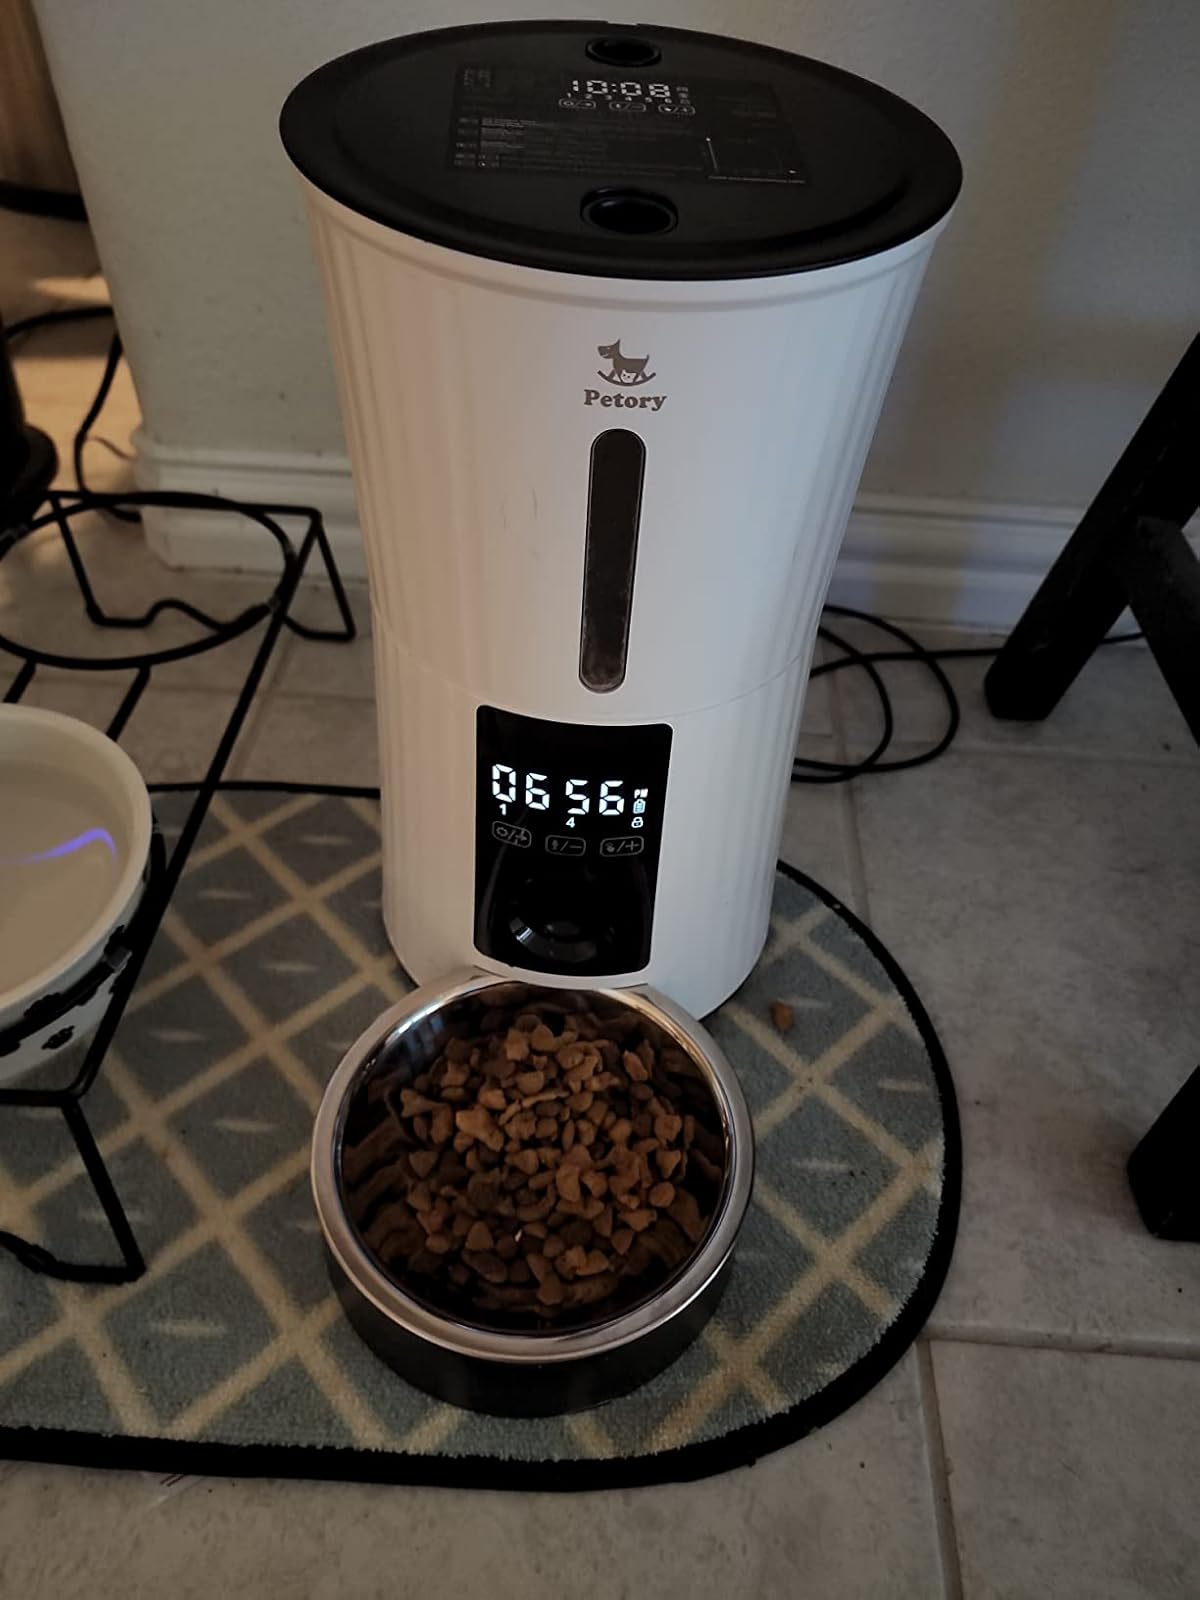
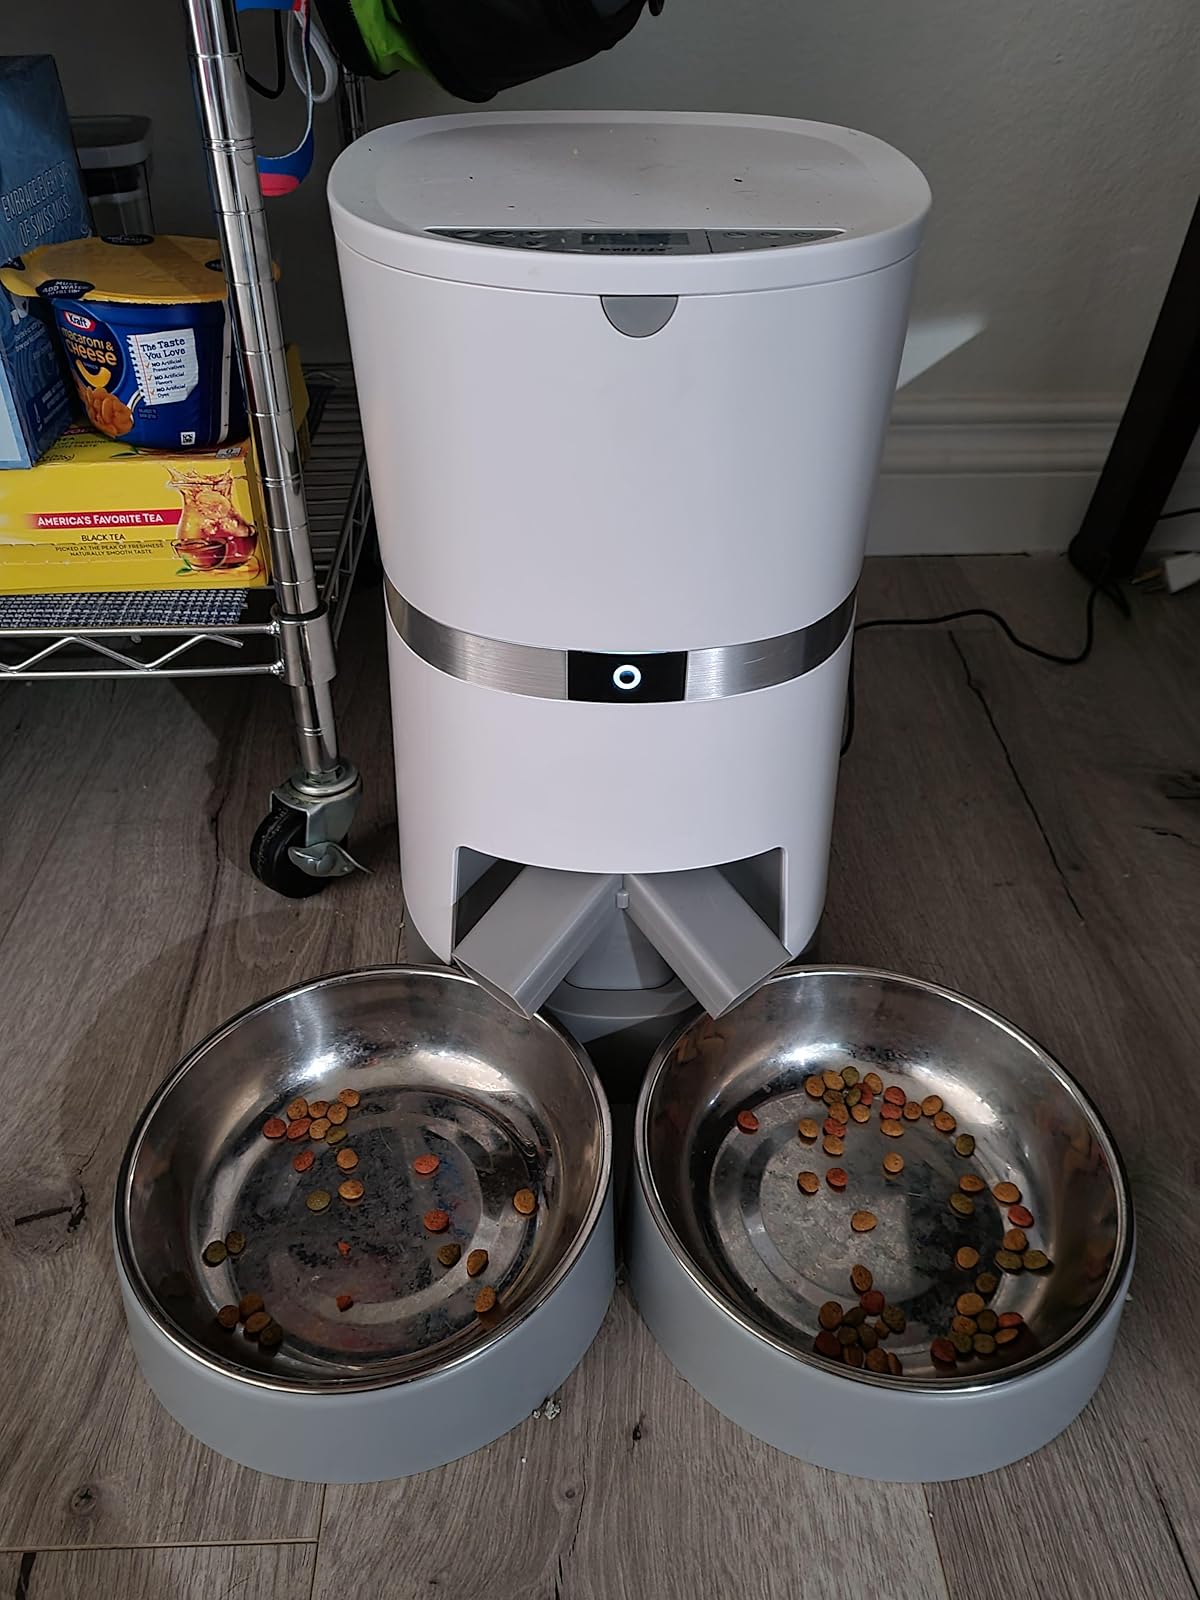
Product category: items_feeder
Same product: no